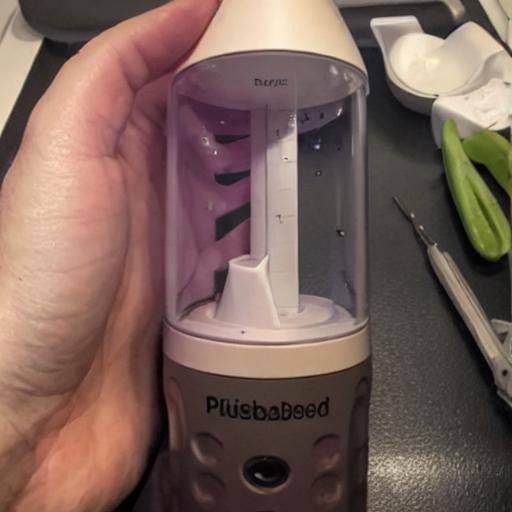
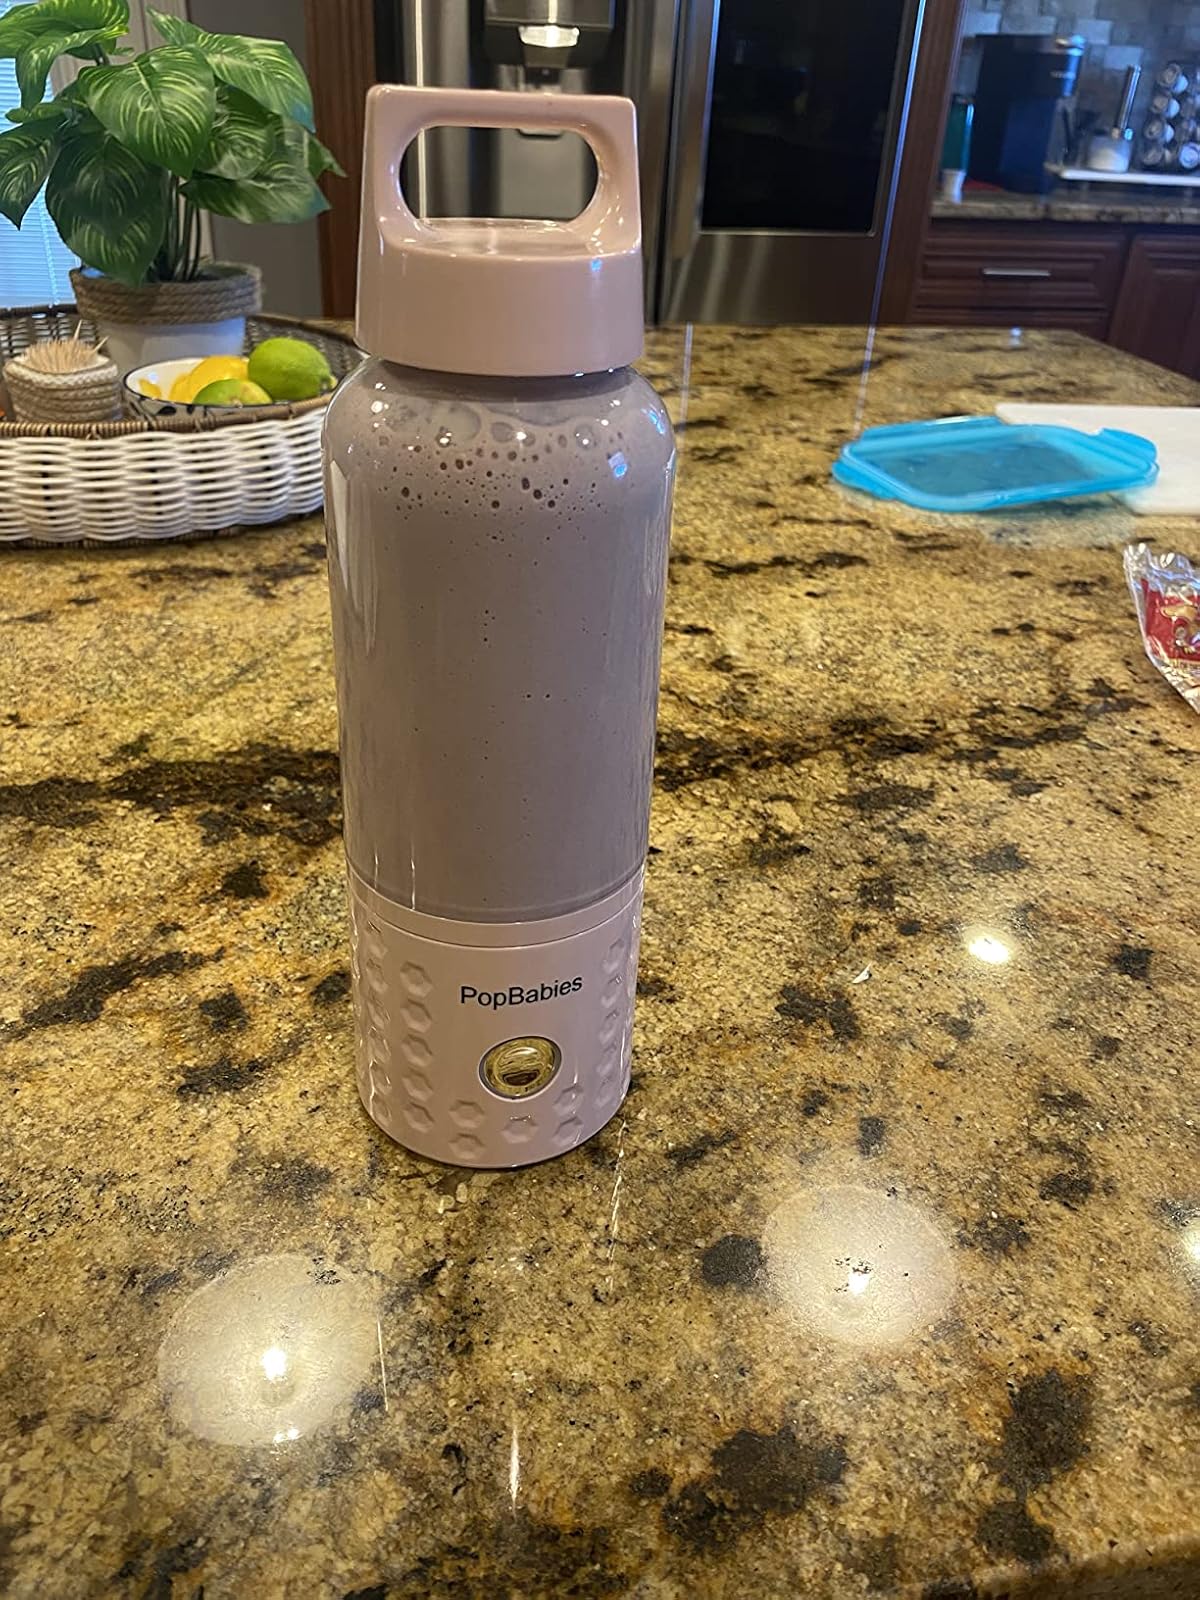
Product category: items_blender
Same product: no